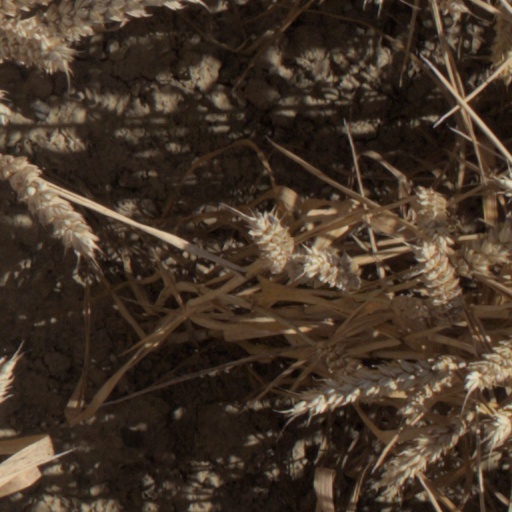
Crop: wheat